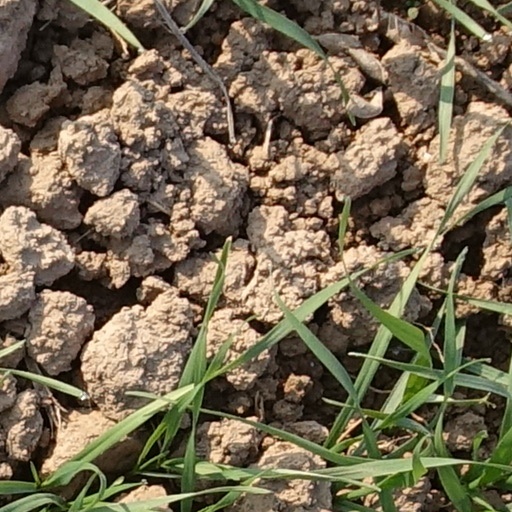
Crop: wheat